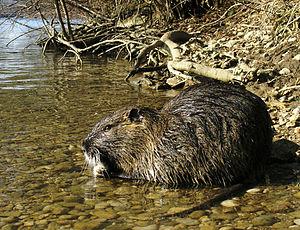
Ragondin, castor de la Plata Italiano: Castorino, castoro delle paludi Русский: Нутрия в реке Люблянице, Словения. Српски / srpski: Нутрија на реци Љубљаници код Љубљане - Словенија. Slovenščina: Nutria na reki Ljubljanici. Македонски: Нутрија во река Љубљаница кај Љубљана, Словенија. Svenska: Nutria
Myocastor est un genre de rongeurs hystrichomorphes de la famille des Myocastoridae. Il ne comprend qu'une seule espèce actuelle : le Ragondin.